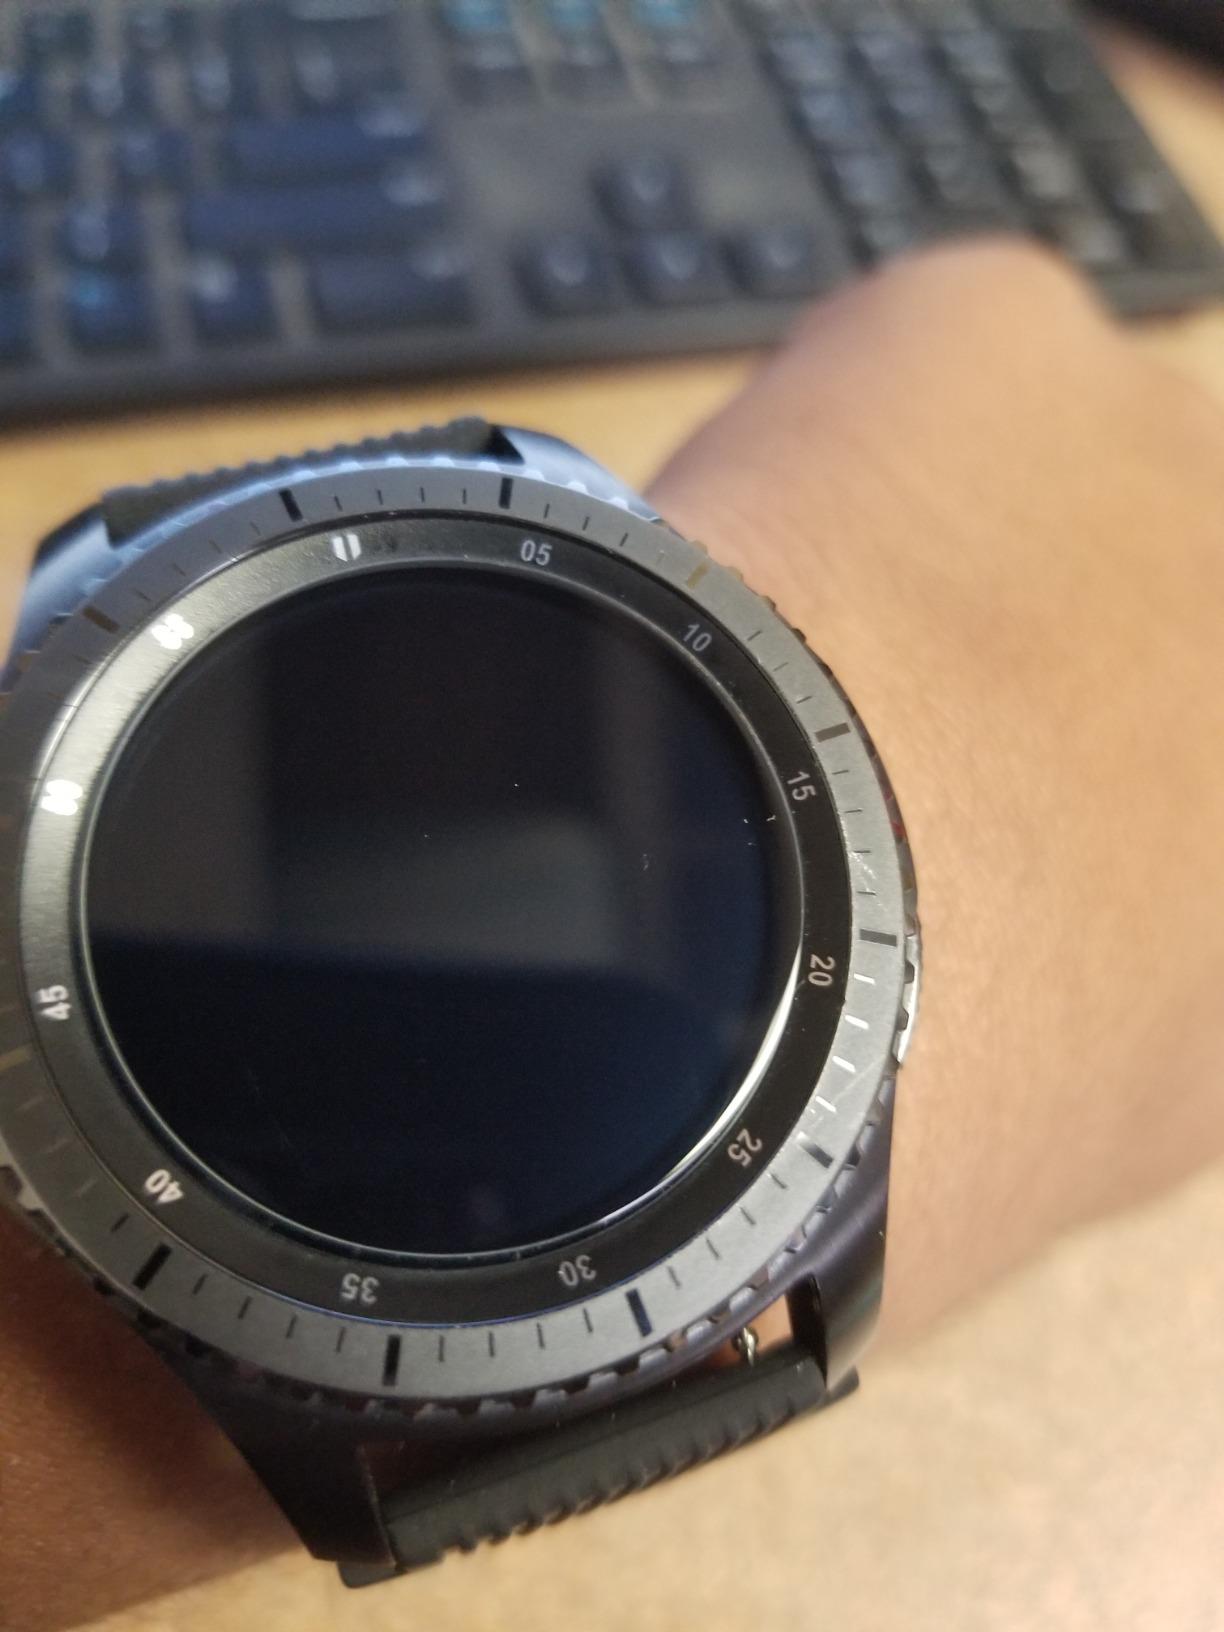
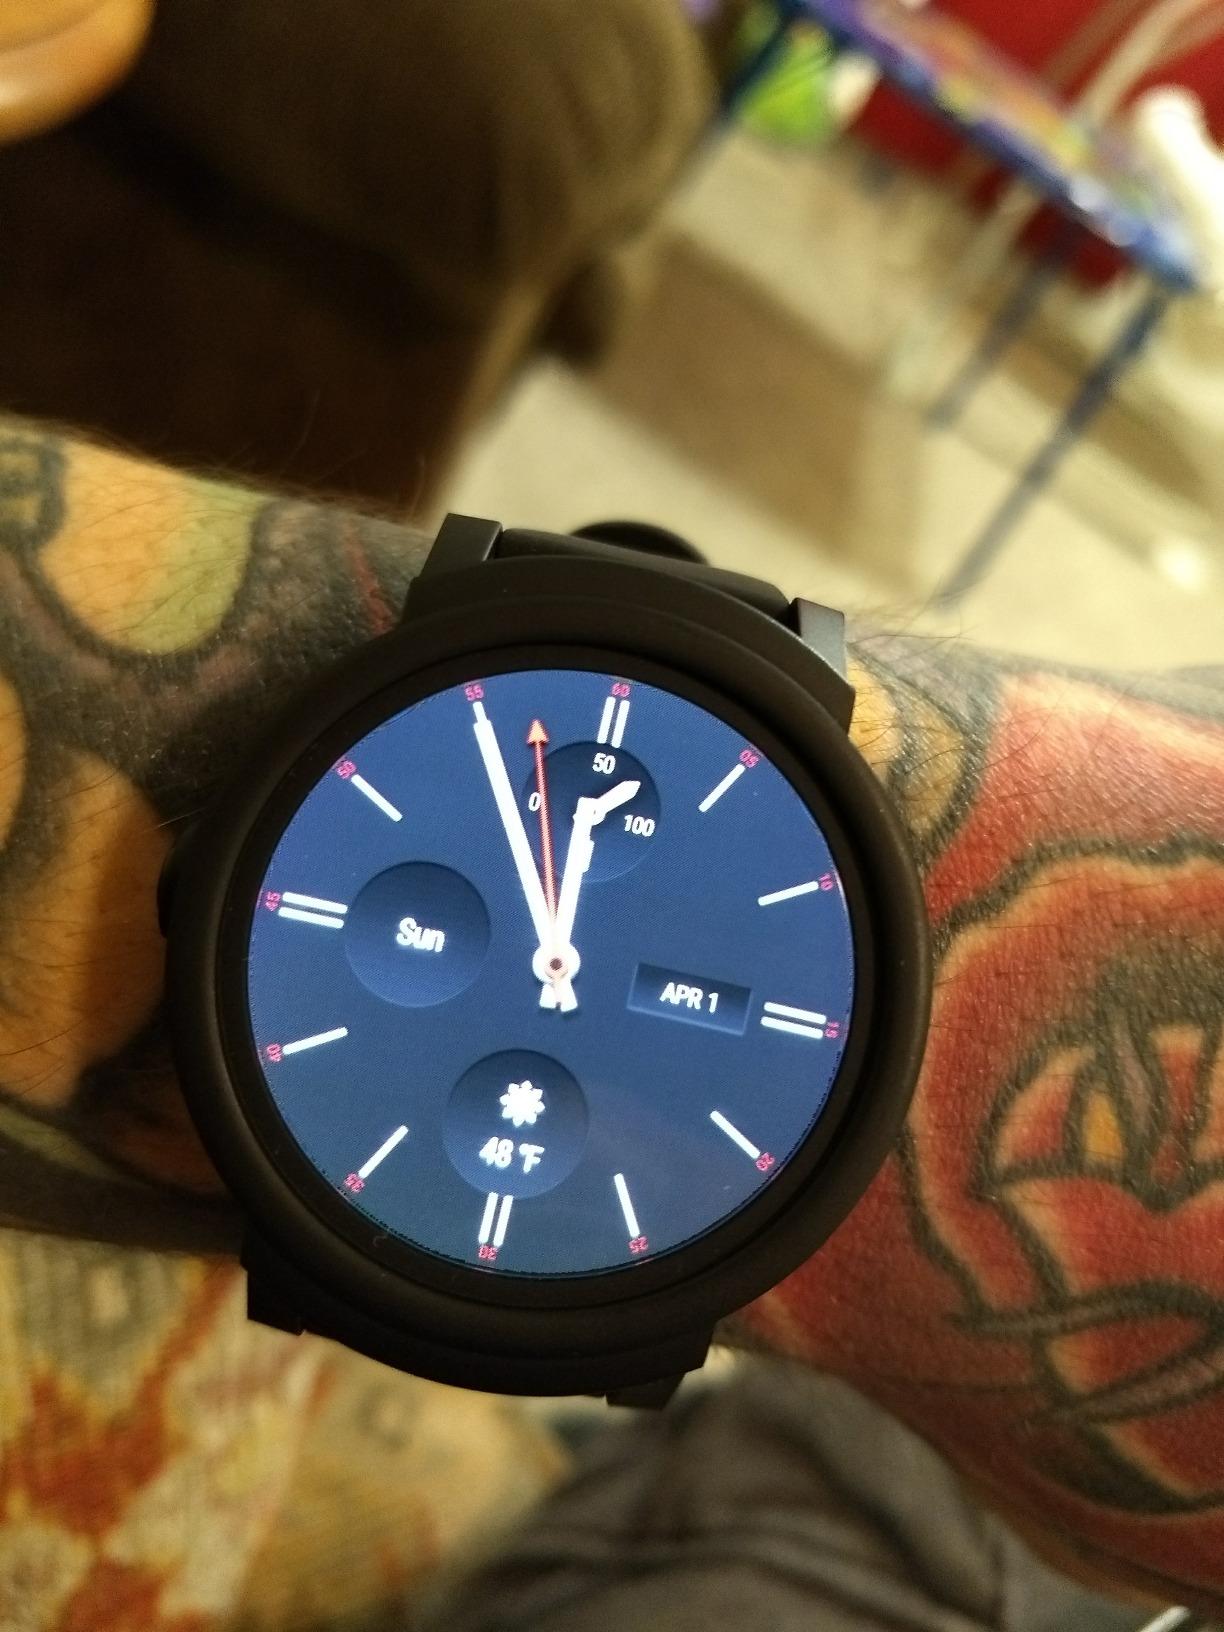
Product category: smartwatch
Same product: no